Laura Bayley

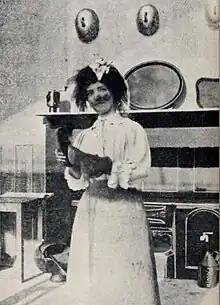
Bayley in costume for "Mary Jane's Mishap" (1903)

Smith's interest in novel forms of entertainment led him towards early experiments with motion picture film, and in 1897 he began making short films on the St. Ann's Well grounds. By the time of Smith's foray into filmmaking, Bayley had had wide experience in comic acting for pantomime and revues, and Smith drew extensively on her knowledge of visual humour and audience tastes. She played lead roles in many of his most significant films, including "Hanging out the Clothes" (1897), "Santa Claus" (1898), "Cinderella" (1898), "The Kiss in the Tunnel" (1899), "As Seen Through the Telescope" (1900), "Let Me Dream Again" (1900), "Dorothy's Dream" (1900), and "Mary Jane's Mishap" (1903). In at least one instance, Smith and Bayley mixed their theatrical and film work together: when J. D. Hunter's company toured "Dick Whittington" in early 1897, Bayley and her sister Blanche performed live onstage, while Smith came along on the tour to exhibit his "animated photographs" as part of the entertainment.